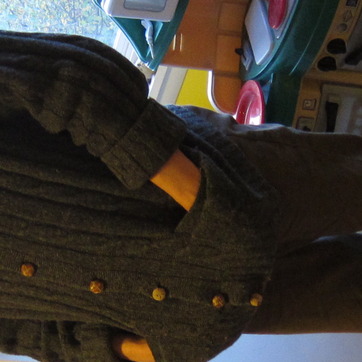
Material: skin